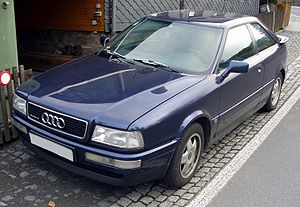
Audi Coupé / Modelgenerationerne i overblik
Audi Coupé var en sportscoupé fra Audi på basis af Audi 80, bygget i to modelgenerationer.